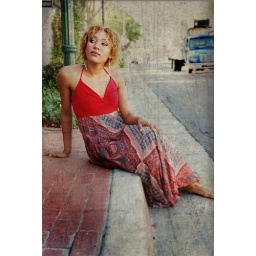
we totally could put a hat and make some money, couz passing by people and cars couldnt help to stare